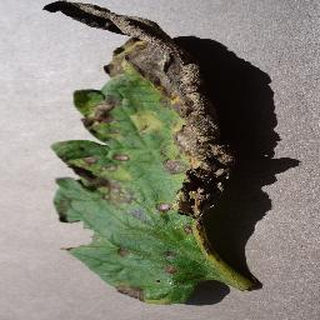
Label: tomato_early_blight